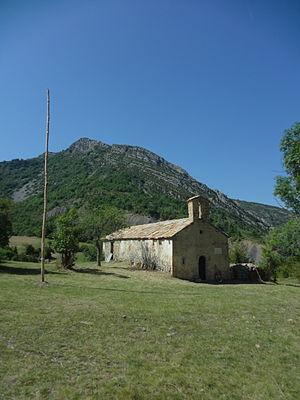
Cet article recense les édifices religieux des Alpes-de-Haute-Provence, en France, munis d'un clocher-mur.
Blieux est une commune française, située dans le département des Alpes-de-Haute-Provence en région Provence-Alpes-Côte d'Azur.